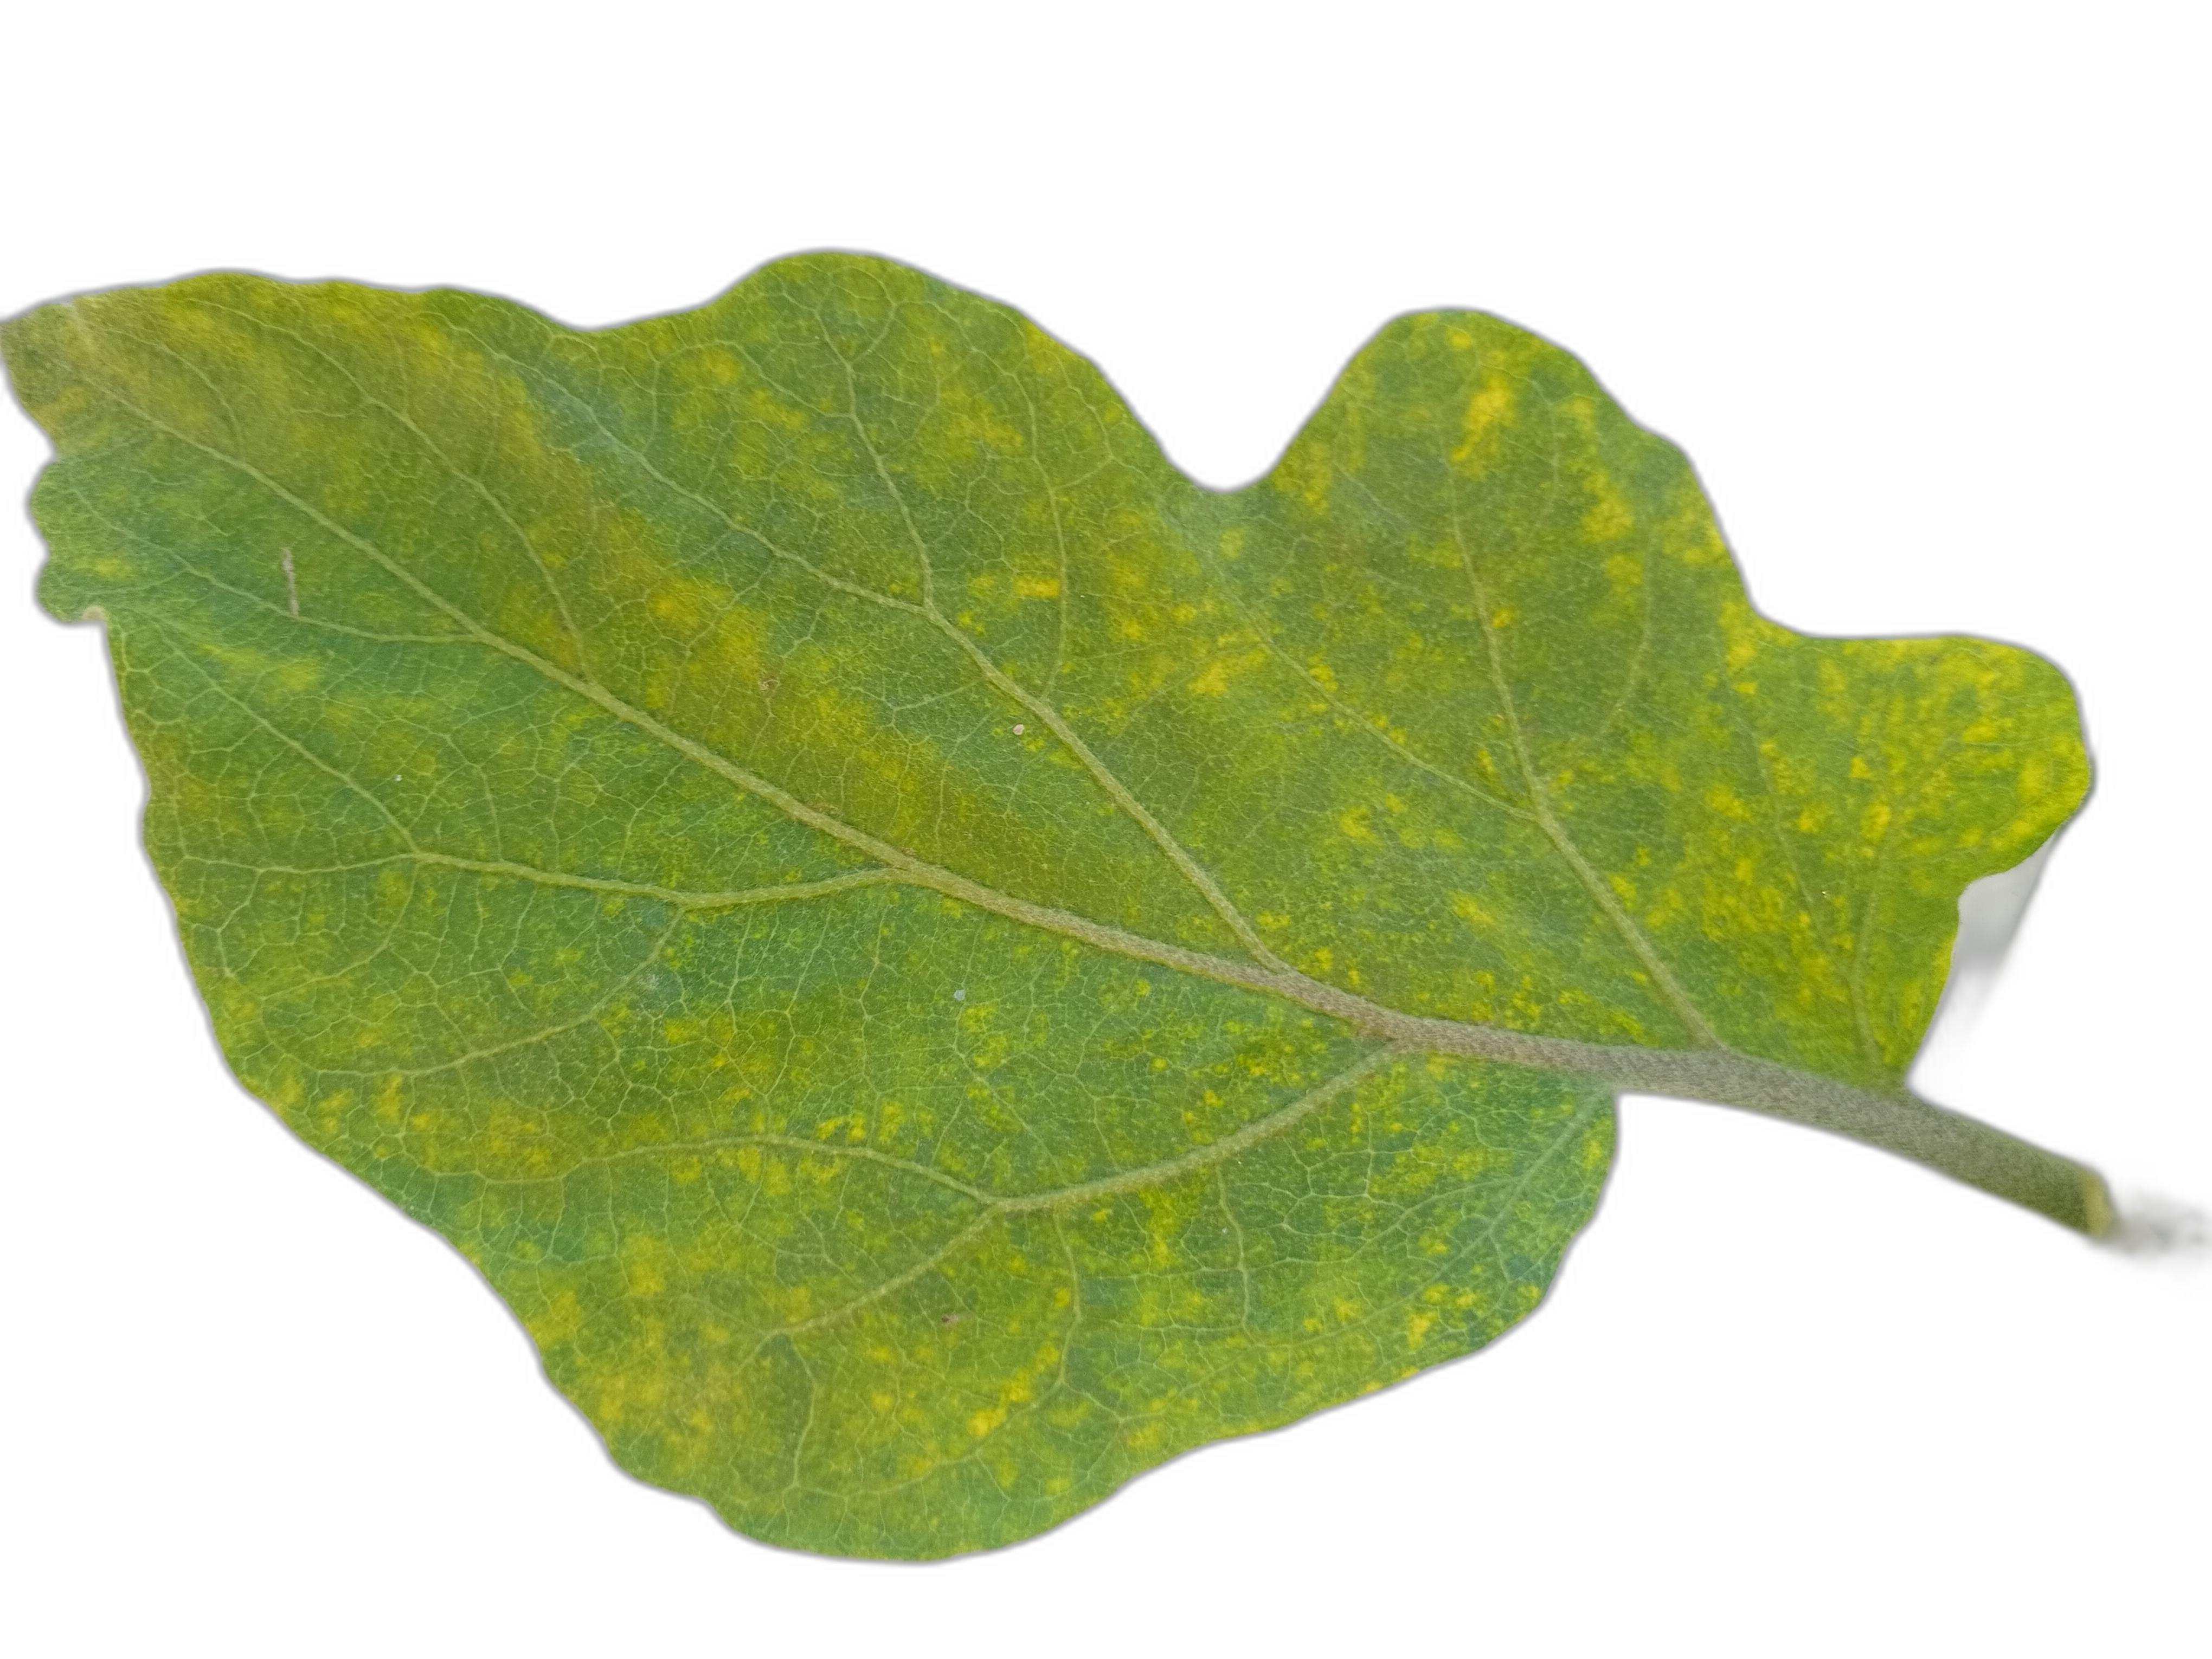
Label: Healthy Leaf